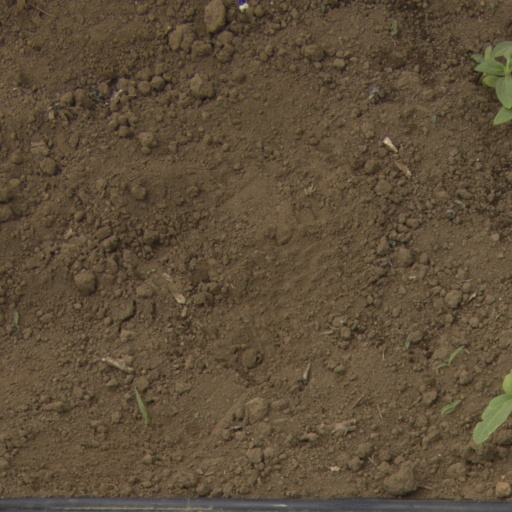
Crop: Jerusalem artichoke